Little Creek Methodist Church

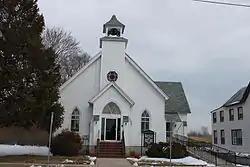
Little Creek Methodist Church, January 2011

Little Creek Methodist Church is a historic Methodist church located on Main Street in Little Creek, Kent County, Delaware. It was built in 1883, and is an ell-shaped, one-story frame building in the Late Gothic Revival style. It has a gable roof and square bell tower topped with a tapered, pyramidal cupola housing the bell. The bell tower has a circular, recessed, stained glass "rose" window.